Kia Sephia

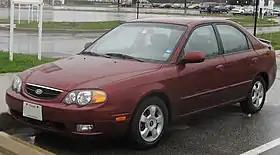
2002-2004 Kia Spectra

The Kia Sephia is a compact car that was manufactured by the South Korean automaker Kia Motors from September 1992 to 2003.